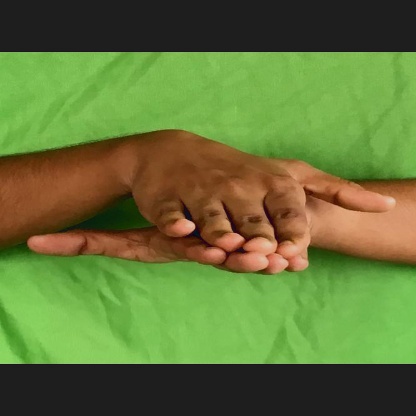
Mudra: Matsya